William Seton of Kylesmure

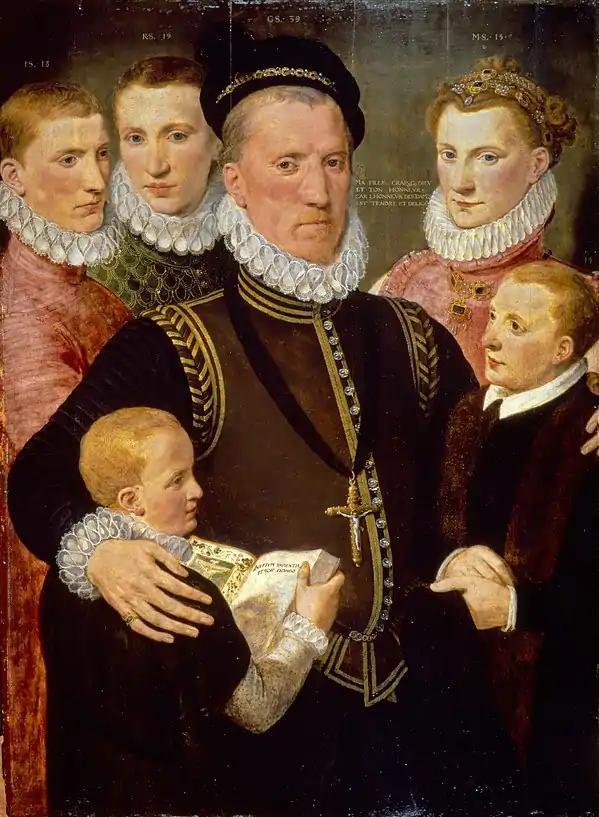
George, Lord Seton, and his children in 1572, including Margaret, Lady Paisley, Robert, Earl of Winton, Sir John Seton of Barns, Alexander Seton, and William Seton

He was a son of George Seton, 7th Lord Seton and Isobel Hamilton, a daughter of William Hamilton of Sanquhar. He lived at Haddington, East Lothian.